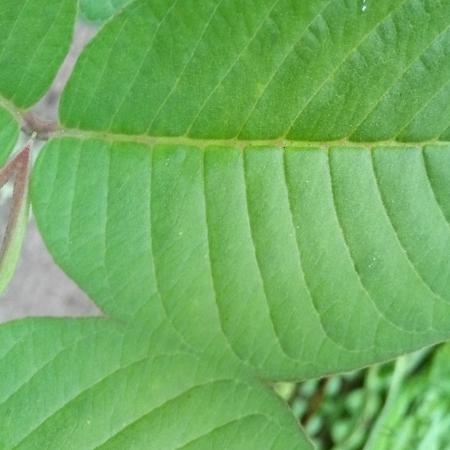
Label: Disease Free